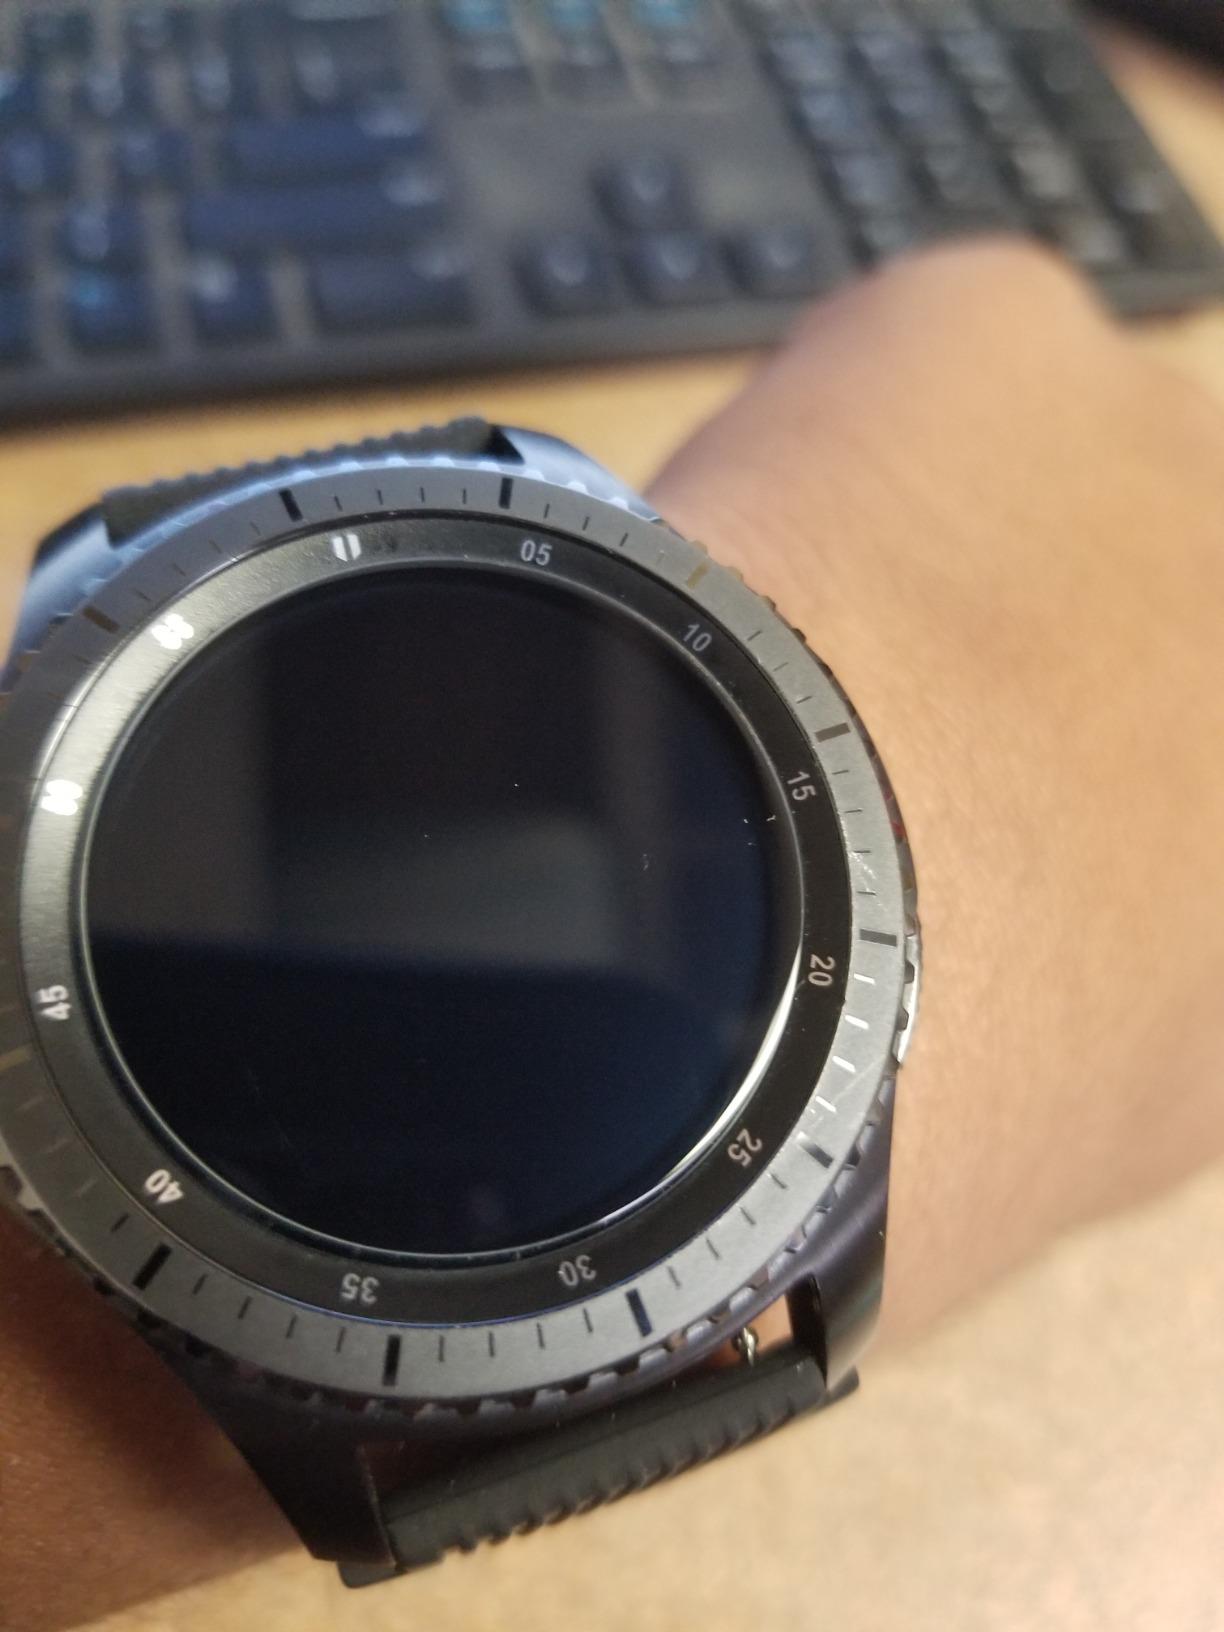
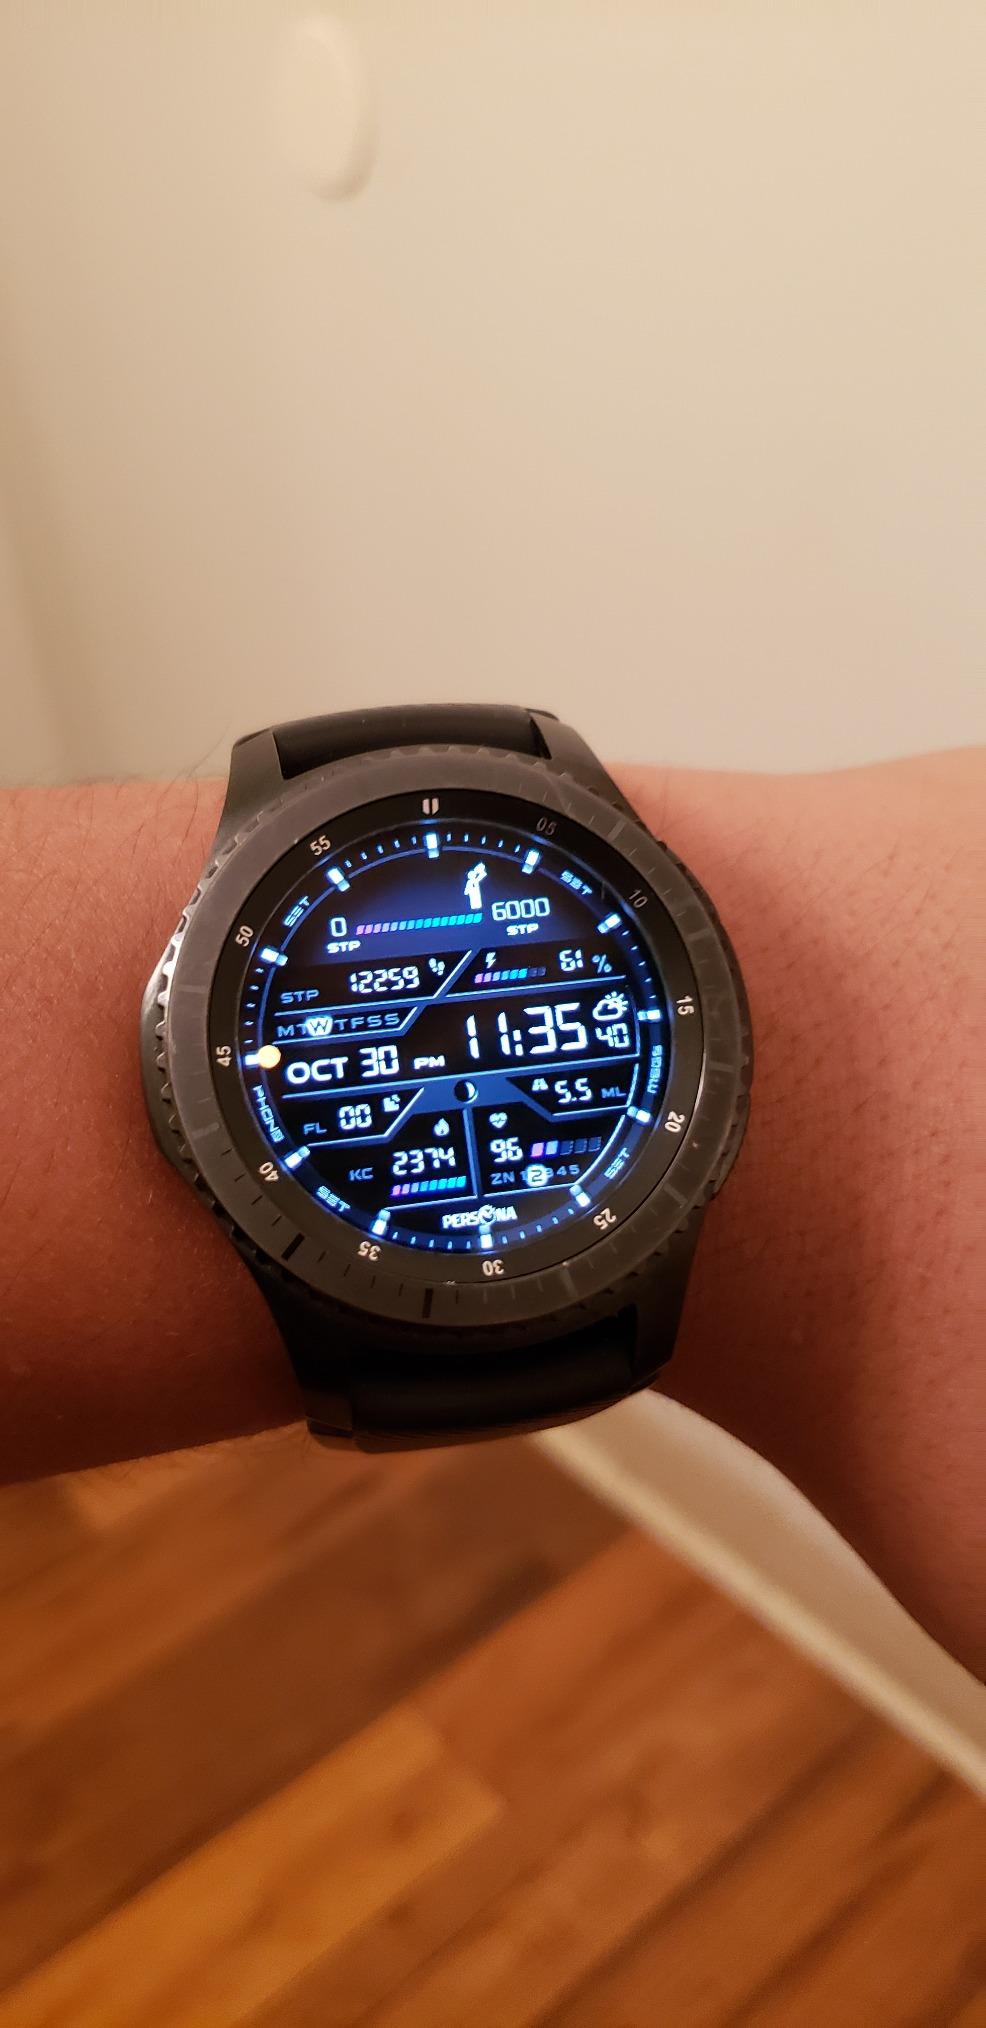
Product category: smartwatch
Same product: yes